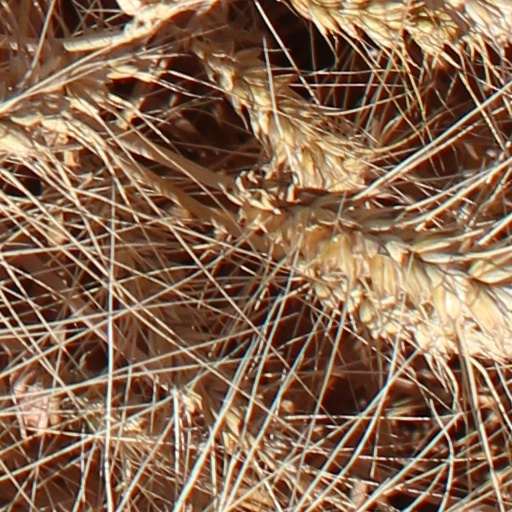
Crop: wheat